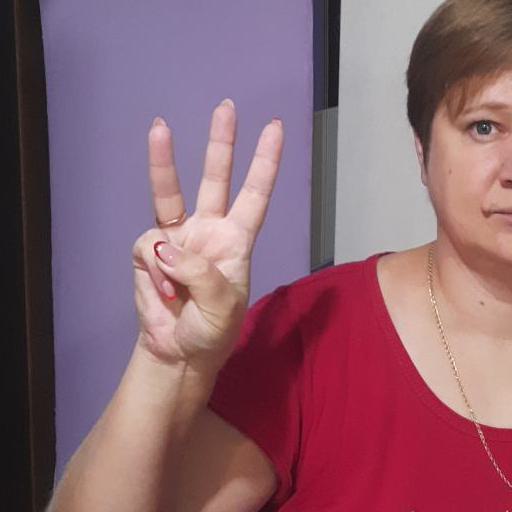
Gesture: three